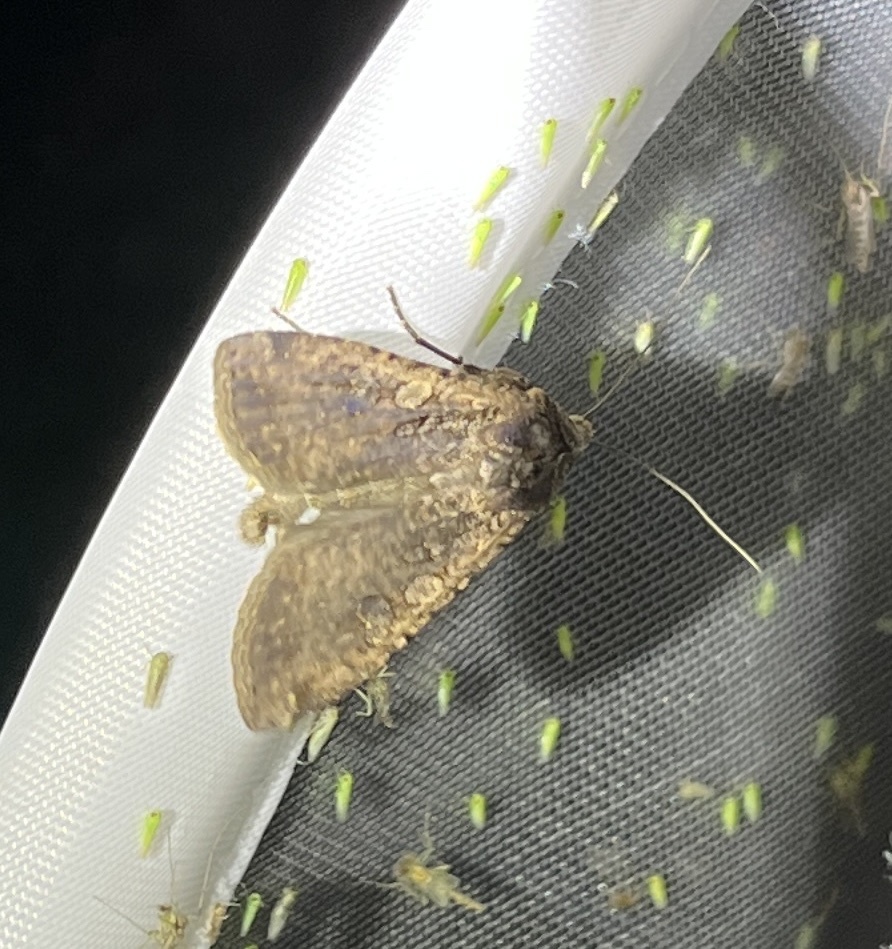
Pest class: cutworms